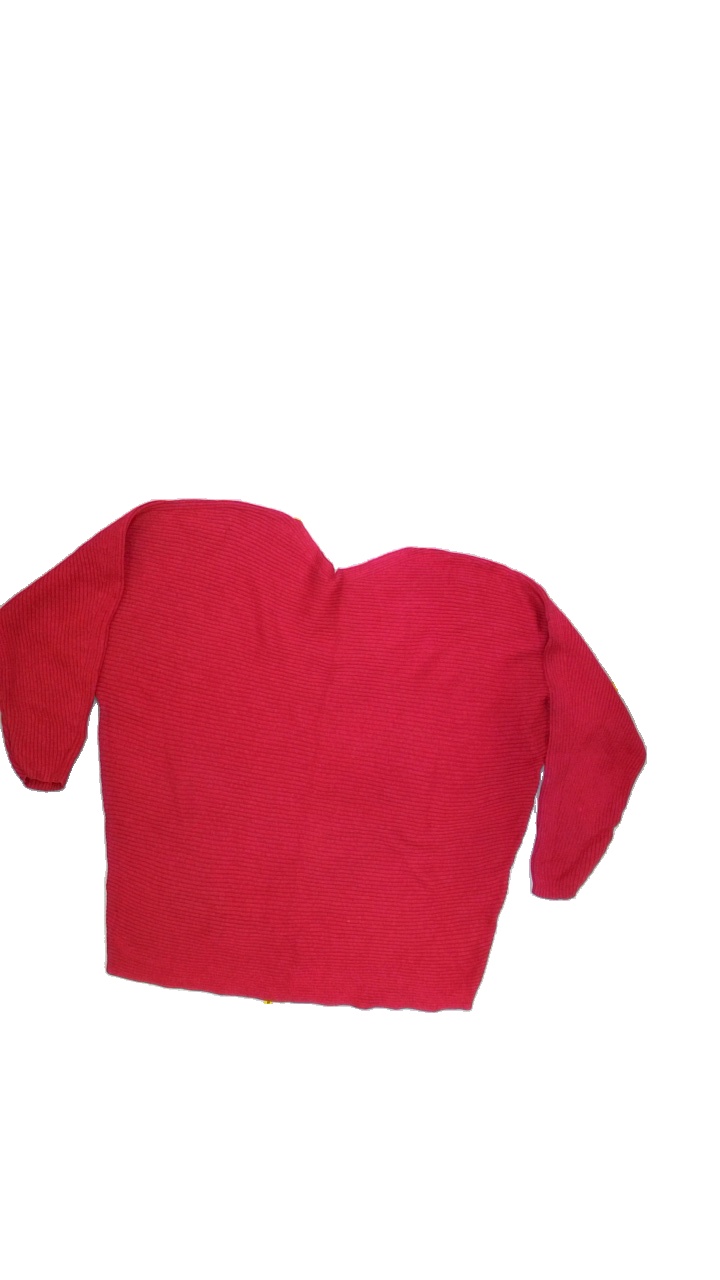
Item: Sweater (Ladies)
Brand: Free Quent
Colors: Pink
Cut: C-collar, Regular
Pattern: Plain
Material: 60%cotton 40%viscose
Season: All
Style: No trend
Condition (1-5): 3
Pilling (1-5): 3
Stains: No
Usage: Export
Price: <50